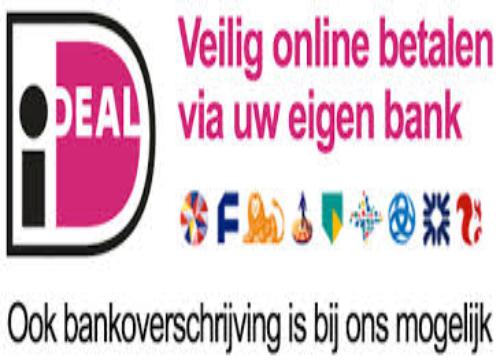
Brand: Ideal
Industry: Others